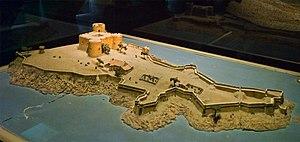
Plan-relief du château d'If, dans la rade de Marseille (Bouches-du-Rhône, France). Ce plan-relief de 1681 est conservé au Musée des plans-reliefs (hôtel des Invalides, Paris).
Le château d'If est une forteresse française édifiée sur les ordres du roi François Iᵉʳ, entre 1527 et 1529 sur l'îlot d'If de l'archipel du Frioul, proche des îles de Ratonneau et Pomègues au centre de la rade de Marseille.
Le Plan de Rome est une maquette, ou plus précisément un plan-relief de la Rome antique du IVᵉ siècle, en plâtre verni, qui représente à l'échelle 1/400 les trois cinquièmes de la ville, en un puzzle d'une centaine de pièces, réalisée par Paul Bigot, architecte et lauréat du Grand prix de Rome pour l'année 1900. Initialement circonscrit au Circus Maximus, le travail de Bigot s'étend peu à peu à une surface de plus de 70 m². C'est aussi un projet de restitution virtuelle mené à l'université de Caen depuis les années 1990.
Le musée des Plans-reliefs présente une collection unique au monde de plans-reliefs des places fortes qui date, pour l'essentiel, du XVIIᵉ siècle au XIXᵉ siècle. Il est situé à l'hôtel des Invalides dans le 7ᵉ arrondissement de Paris.